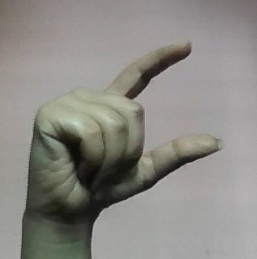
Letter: dal